Insane (Gröna Lund)

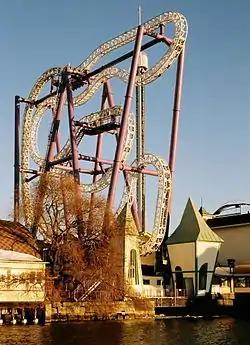
Insane in 2017

Insane is a roller coaster at Gröna Lund in Stockholm. Insane is an Intamin Zac-Spin roller coaster. It opened in 2009. The train cars contain 4 seats with 2 on each side. When navigating the course, the trains are free to spin and flip. In 2011, a similar roller coaster, , opened at Six Flags Magic Mountain.